Struthionidae

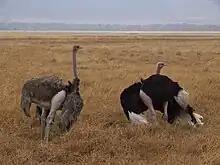
"Struthio camelus massaicus", female (left) and male (right)

While the relationship of the African fossil species is comparatively straightforward, many Asian species of ostriches have been described from fragmentary remains, and their interrelationships and how they relate to the African ostriches are confusing. In China, ostriches are known to have become extinct only around or even after the end of the last ice age; images of ostriches have been found there on prehistoric pottery and petroglyphs.